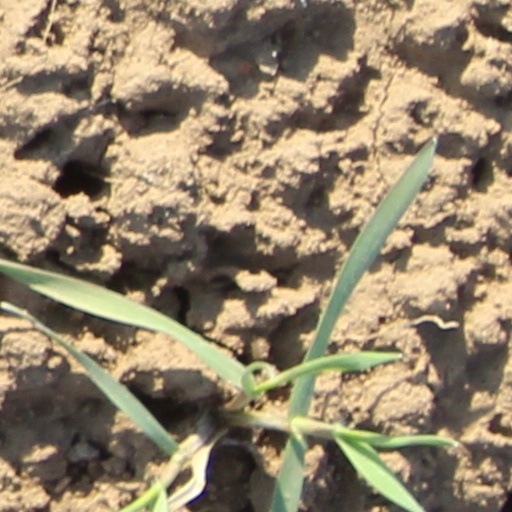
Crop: wheat